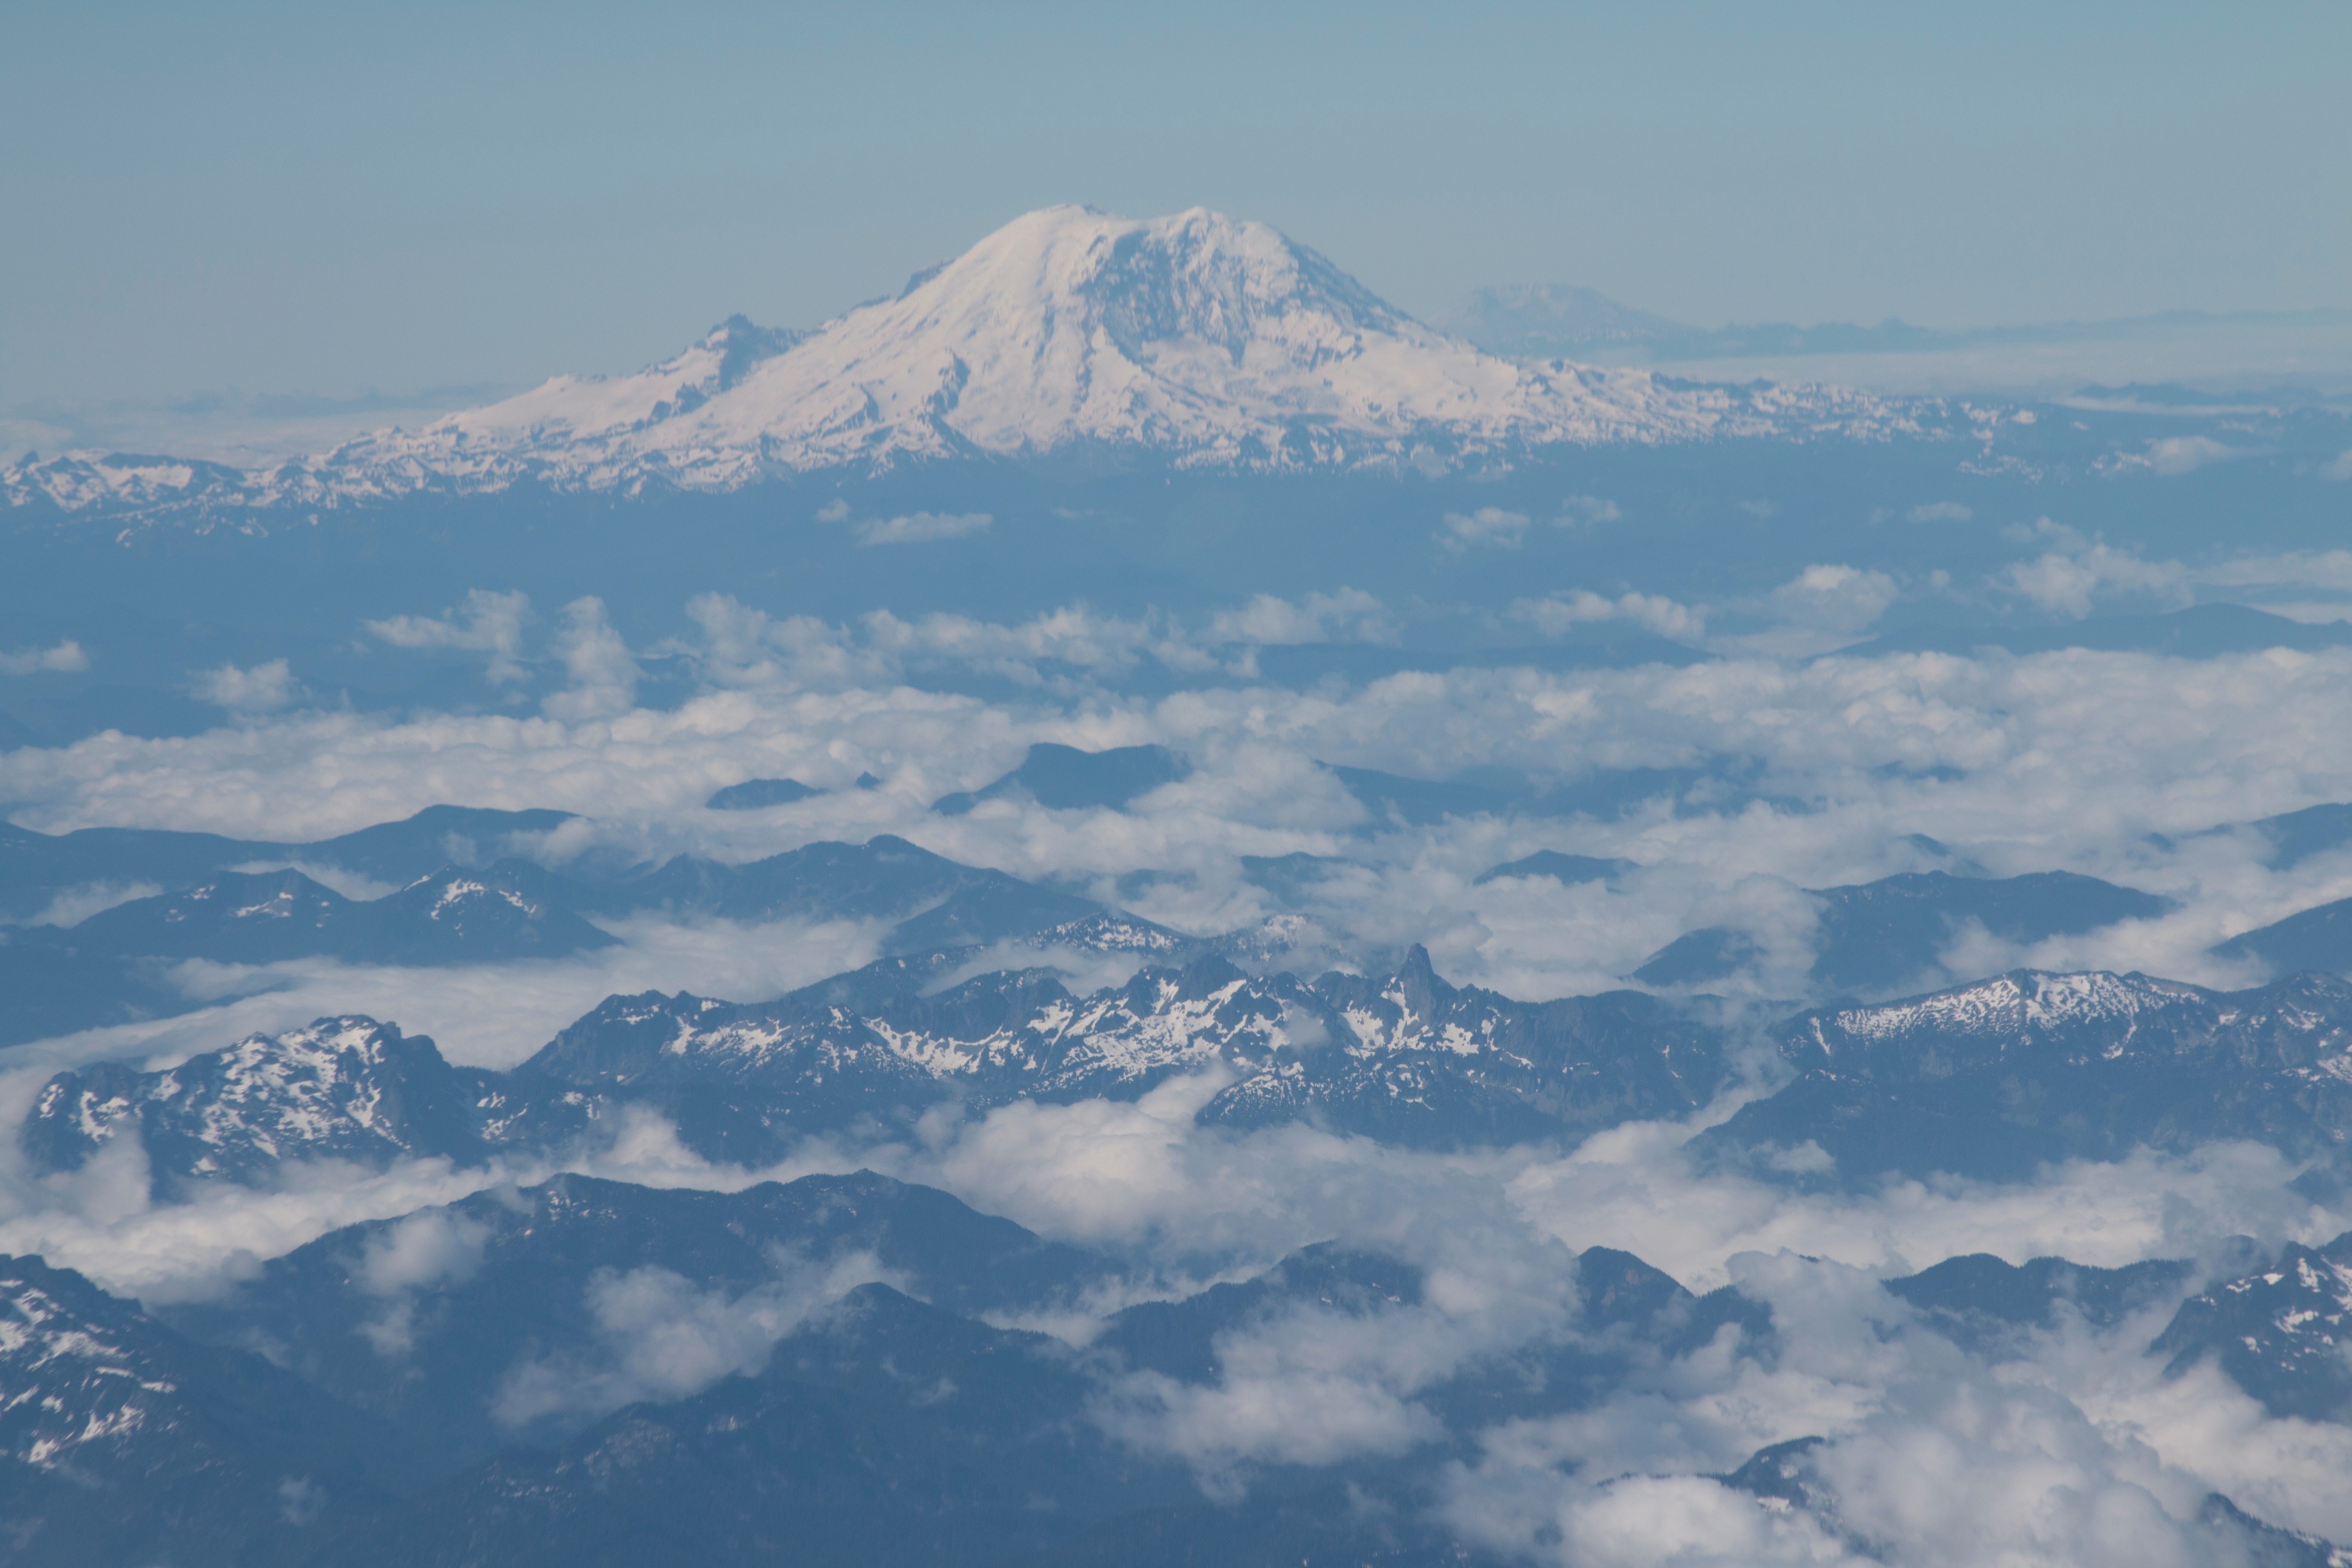
horizon, mountain, snow, cloud, sky, hill, mountain range, flight, ridge, plain, summit, alps, plateau, fell, landform, aerial photography, geographical feature, atmospheric phenomenon, atmosphere of earth, mountainous landforms